Scottish Women's Hospital at Royaumont

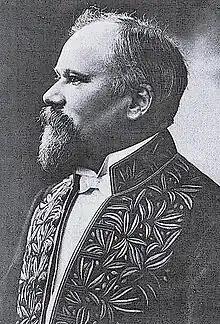
Raymond Poincaré as President

Accounts vary as to the reception of women doctors, but before the war, the French Red Cross organization, the , claimed that Germany was victorious in the Franco-Prussian War in 1870 in part through the use of ‘feminine hands’. Mme Marie-Christine Daudy, daughter of , stated that while her father admired the female doctors, French politicians and military personalities who visited the hospital were initially less enthusiastic about their work. Among official recognition, Maréchal Joffre visited the hospital and twice sent a representative, Lt Colonel Rampsont, on his behalf. The French president, Raymond Poincaré and his wife visited on 20 September 1916. In 1918, General Henri Jean Descoings wrote: "We will never be able to express adequately to the Scottish ladies at Royaumont and Villers Cotterêt our gratitude for their devotion to the French wounded’. Villers Cotterêt was a field ambulance established by the Royaumont doctors in 1917. The Comtesse de Courson, in her review of efforts during the war, also believed there was initially French resistance to female doctors, but that the doctors were well qualified and respected.